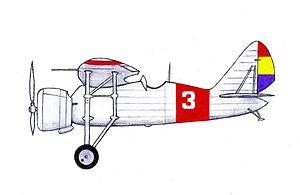
Les Fuerzas Aéreas de la República Española, abrégées en FARE, étaient les forces aériennes de la Seconde République espagnole, le gouvernement espagnol légalement établi entre 1931 et 1939. Elle est connue populairement comme La Gloriosa.
Le Loire 46 était un avion de chasse français de l'entre-deux-guerres. Appareil de transition, il ne fit qu'une courte carrière dans l'Armée de l'Air. Il fut utilisé par l'aviation républicaine espagnole au début de la Guerre d'Espagne.